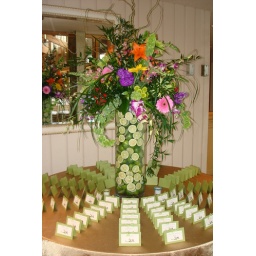
Placecard table arrangement in a glass cylinder filled with whole and sliced limes